Channa marulius

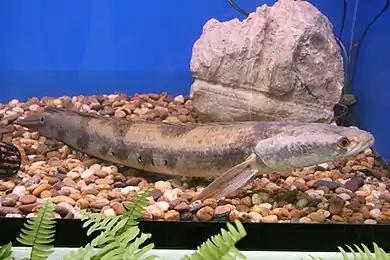
A bullseye snakehead in an artificial habitat

"C. marulius"—as traditionally defined—is a species complex. A study published in 2017 showed that "C. pseudomarulius", formerly regarded as a synonym of "C. marulius", is a valid species from the southern Western Ghats. A genetic study published the same year showed that "C. marulius" consisted of three clearly separated lineages (not counting the already separated "C. pseudomarulius"). One of these is "C. aurolineata", revalidated in 2018 for the populations in drainages in Myanmar, Thailand, and non-natively in the United States (separated from the more western "C. marulius" by the Indo-Burman Ranges), and the other was described as a new species, "C. auroflammea", from the Mekong basin in 2019. In India it is a widespread native fish. In South India, it is commonly found in reservoirs, in Pechipparai, Chittar, Manimuthar, Bhvani, and Mettur dams of Tamil Nadu, and Thenmalai, Neyyar, and Idukki dams of Kerala. It can also be found in the reservoirs of Himachal Pradesh, such as the Pong Dam (Maharana Pratap Sagar), where it is known locally as "soal". "C. marulius" is commonly known as giant murrel. In Assam, it is locally known as" xal" (Assamese: শাল). In Andhra and Telangana, it is called "korrameenu", and is quite common in lakes and reservoirs. In Sindh, the larger one is referred to as Shakur (Sindhi: شاڪُرُ) and the smaller one as Mukur (Sindhi: مُڪُرُ).